Old Ebbitt Grill

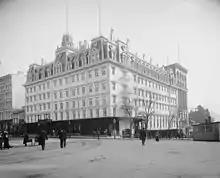
Ebbitt House in 1903. The first two stories of the building in the rear constituted the restaurant.

Ebbitt House struggled to compete against the larger and more lavish Willard Hotel, and the Raleigh Hotel, built in 1893. From the late 1860s until the 1910s, it was considered "Army and Navy Headquarters" because of the number of military personnel who lived there and the large number of veterans' meetings held there. In November 1889, Caleb Willard hired Henry C. Burch and Charles E. Gibbs, both veteran hotel managers in the city, to run Ebbitt House. Over the next two years, Burch and Gibbs completely refurnished all the rooms, adding new furniture and Belgian carpets, re-papered or added painted frescoes to the ceilings, and installed new furniture in the hallways. On the east side was the now-famous Red Parlor, a gentleman's lounge fitted with rich red and gold draperies, fabric wall coverings, and upholstered furniture. The restaurant, called "cheerful and sunny" by the "Washington Post," fronted onto 14th Street NW, was lit with crystal chandeliers, and could seat up to 225 people. It was completely remodeled by Burch and Gibbs. Guests dined at tables set with tablecloths imported from Scotland, using Haviland & Co. Limoges porcelain china, silver-handled knives and forks manufactured by Reed & Barton, and Bohemian glassware. Cut-glass flower vases, finger bowls, and water bottles were used for serving. Diners sat in high-backed leather chairs. At breakfast, the waiters wore brown cutaway jackets, vests, and pants with a gold stripe, while in the evening they changed into black tuxedos. The kitchen was renovated. New steam tables and massive coffee urns manufactured by Brambull, Deane & Co. of New York City were installed. The menu — served buffet-style — included Blue Point oysters, green sea turtle, Kennebec River salmon, mutton, chicken, hominy fritters, stewed diamondback terrapin, canvasback duck, English pheasant, and a variety of vegetables, fruits, cheese, crackers, nuts, pies, and puddings. Wines, whiskeys, and brandies were served from two large storerooms. Despite the success of the changes, Gibbs left Ebbitt House in 1893 after purchasing Wormley's Hotel. Burch became the sole manager of the hotel. He conducted extensive renovations to the exterior of the hotel in 1895. An enormous two-story mansard roof, with central and corner pavilions influenced by the French Beaux-Arts movement, was added to the top floor, replacing the original single-story, restrained mansard roof.